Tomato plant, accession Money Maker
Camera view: horizontal (90 deg, fisheye); turntable rotation: 30 degrees
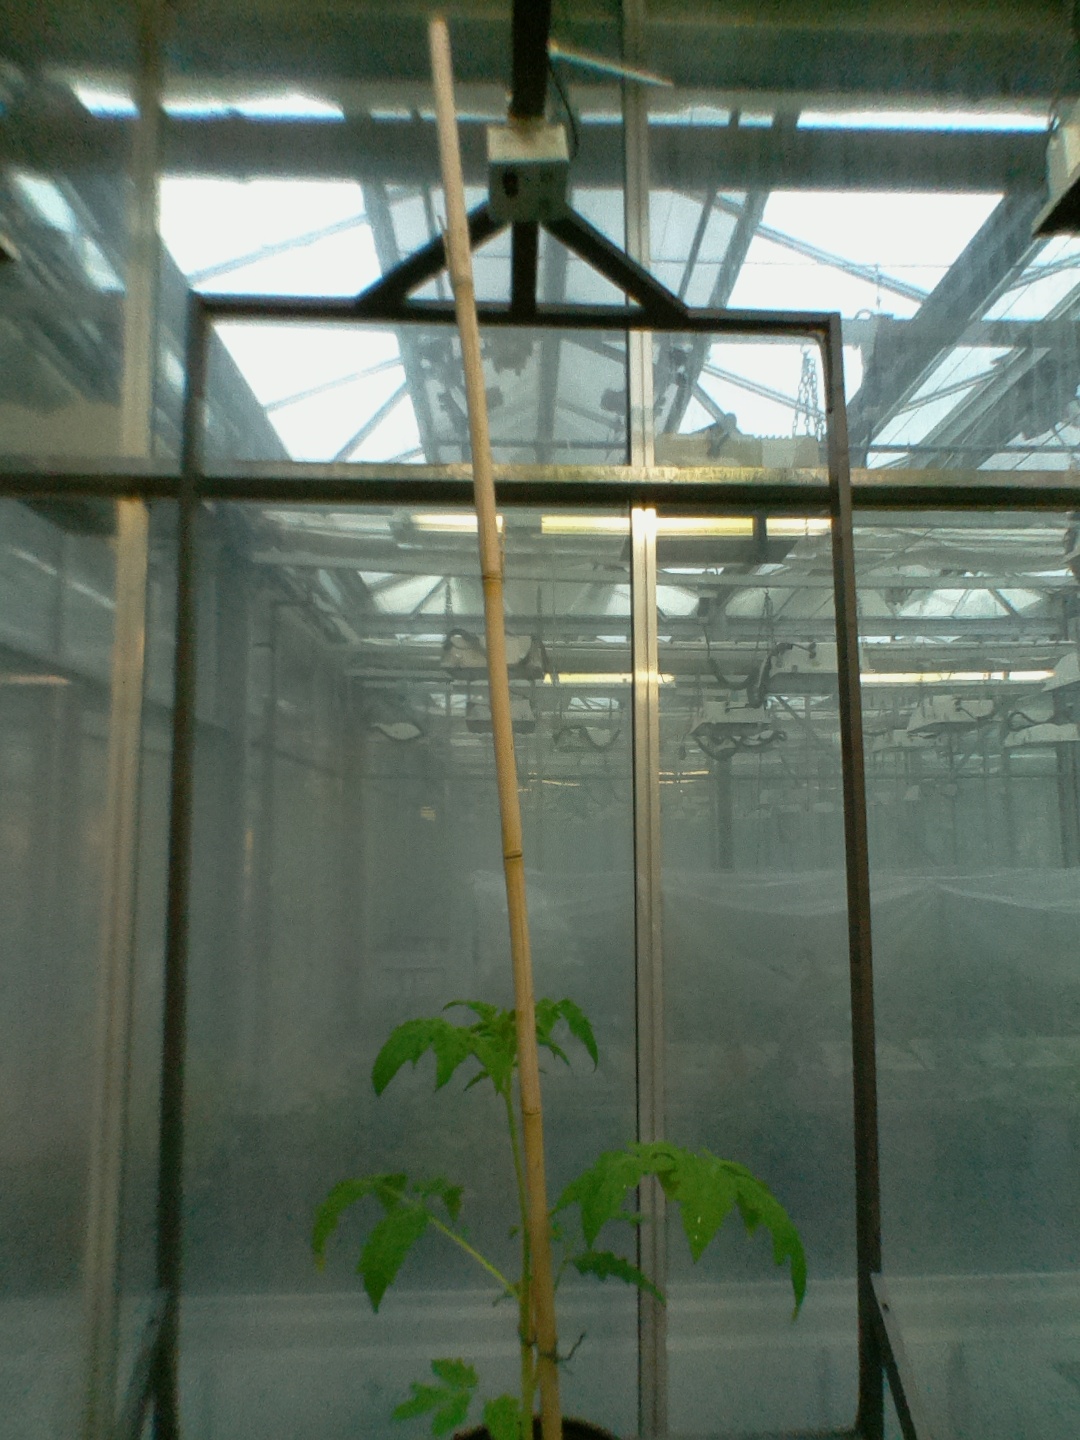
BBCH growth stage 13: 6 of true leaves visible